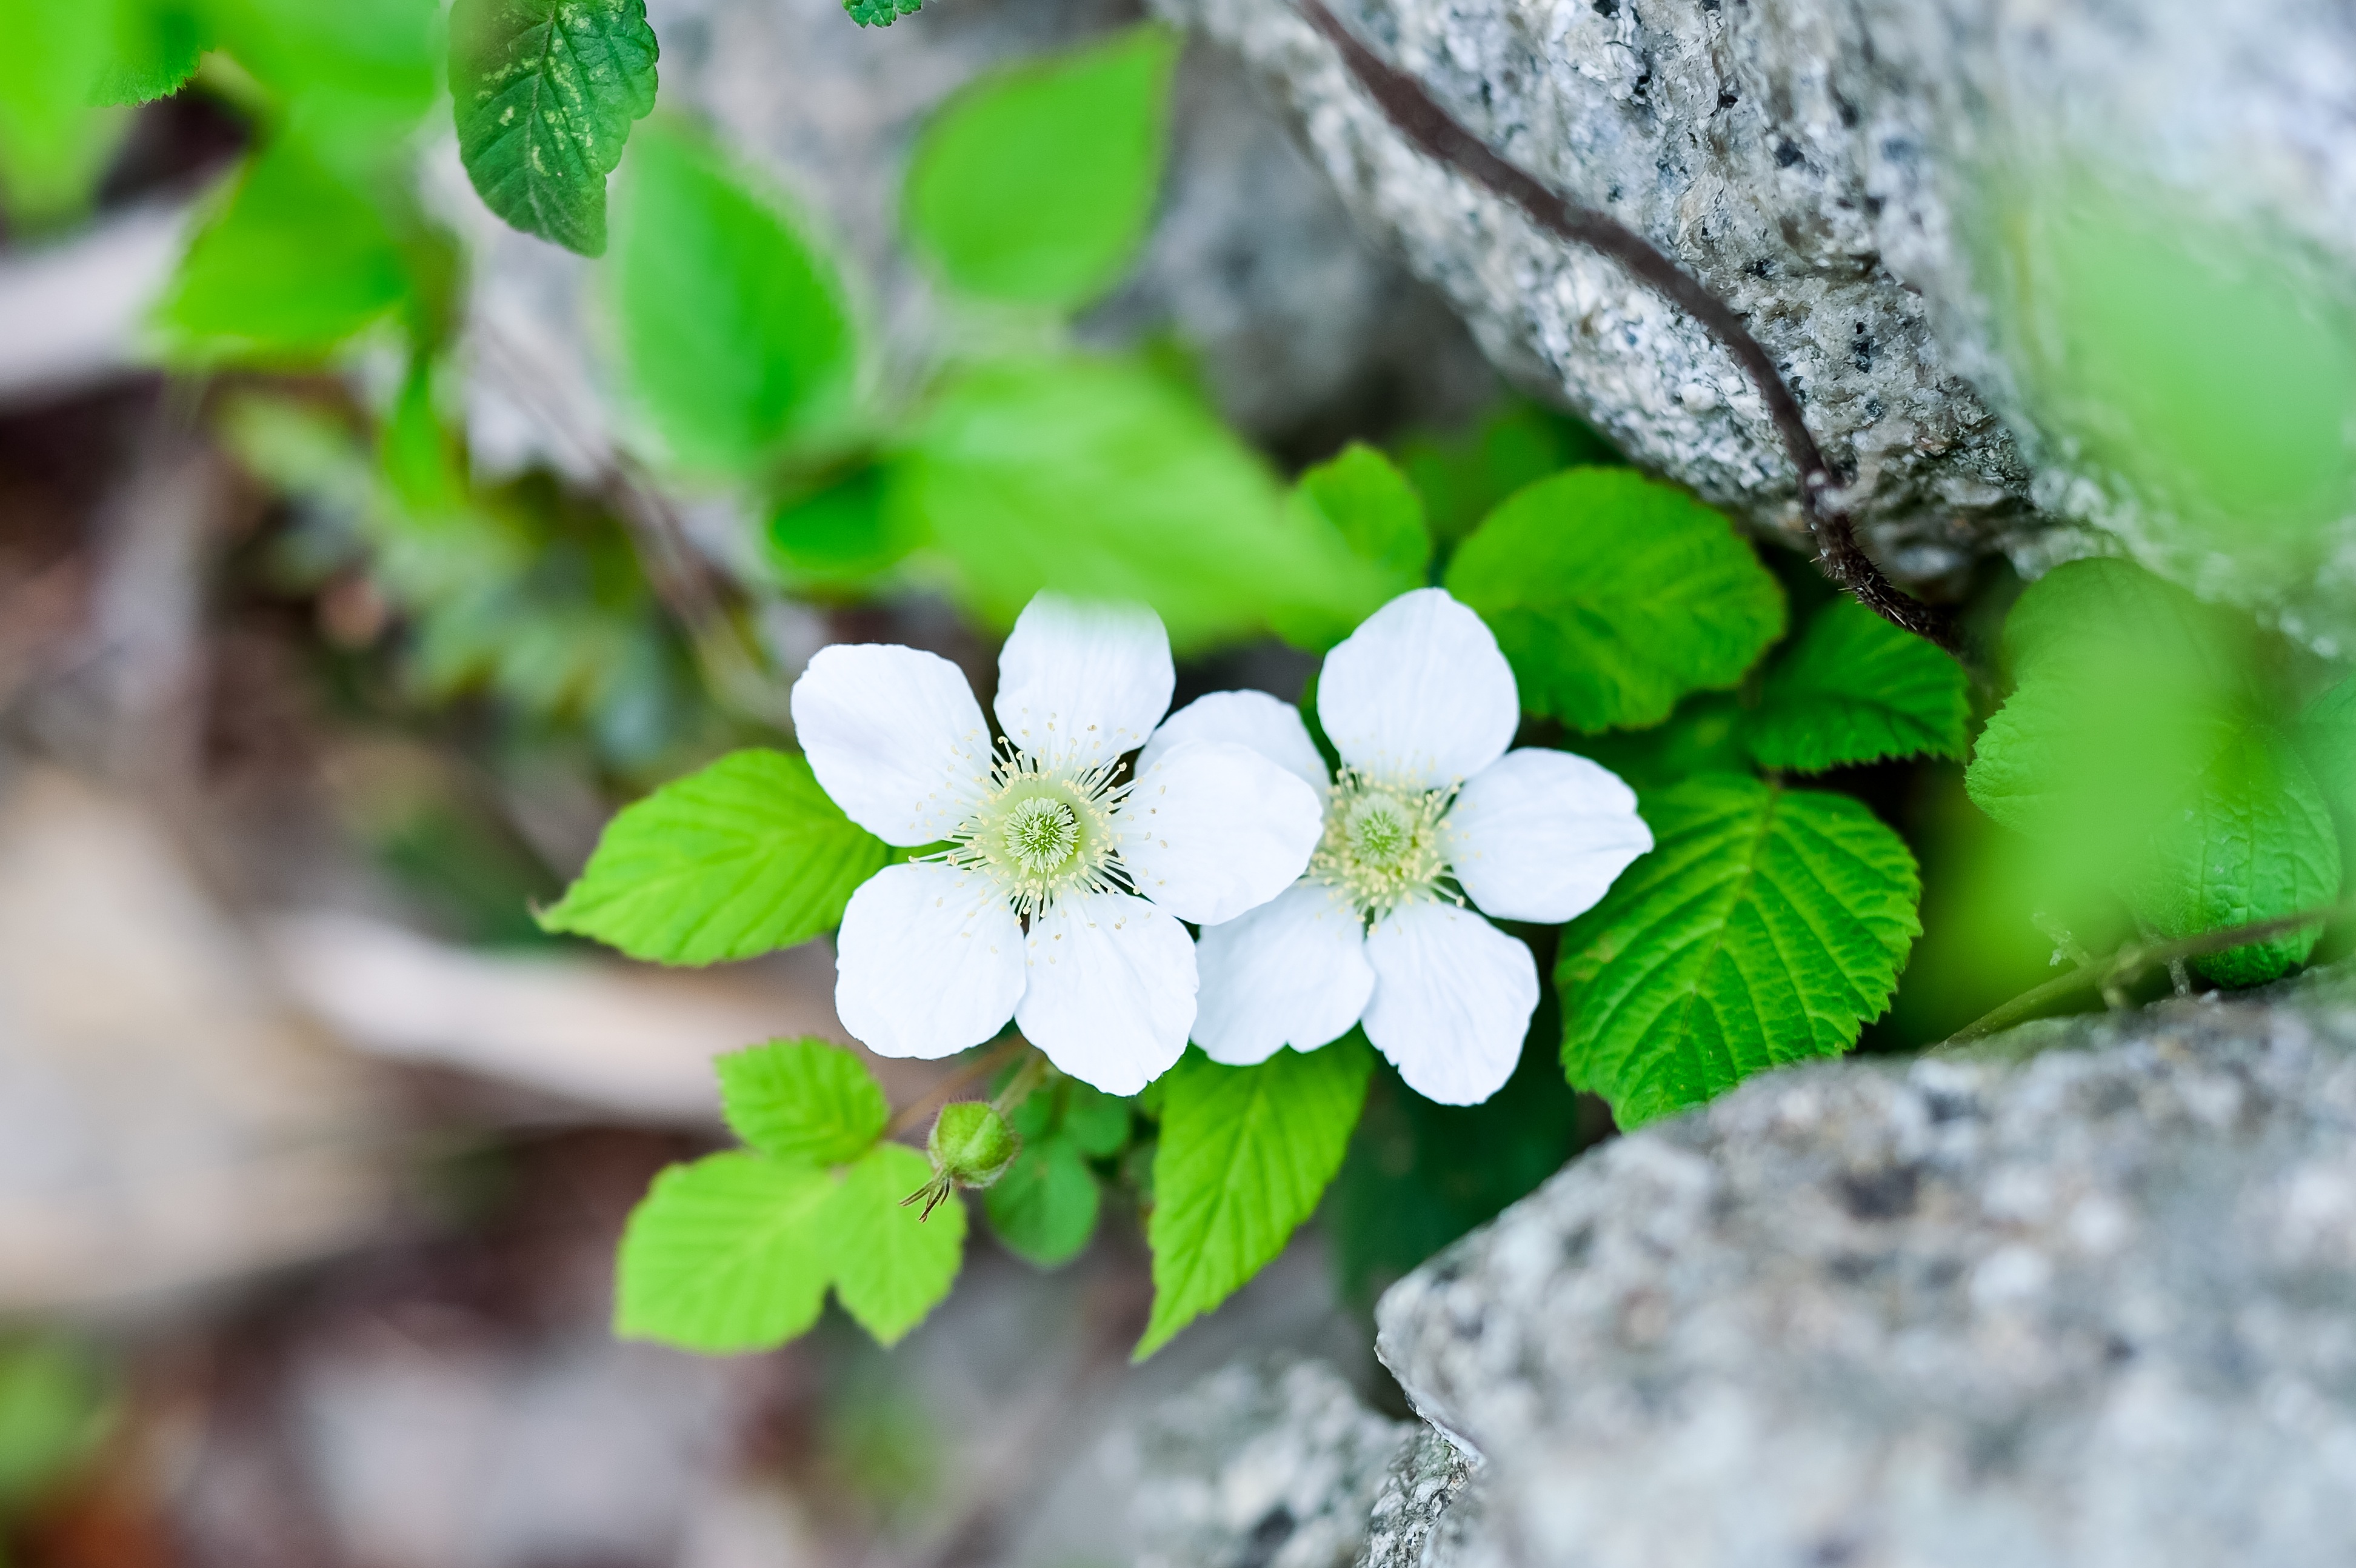
nature, branch, blossom, plant, white, leaf, flower, food, spring, green, produce, natural, botany, garden, japan, flora, wildflower, flowers, close up, shrub, spring flowers, macro photography, white flowers, flowering plant, land plant